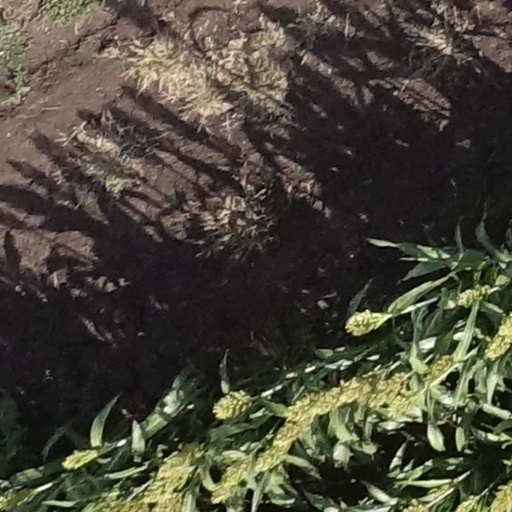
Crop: sorghum